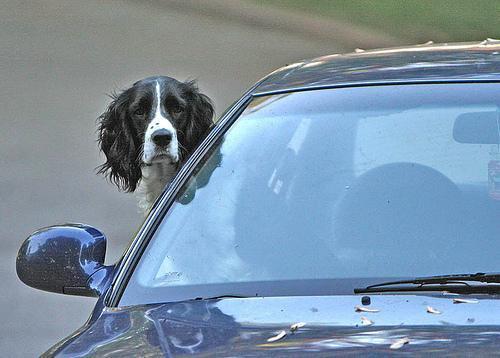
English_springer